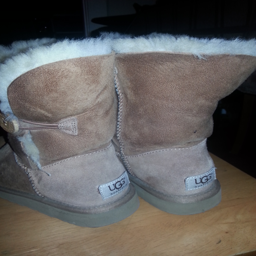
it 'd the end of fall and winter is around the corner .